Woodfork

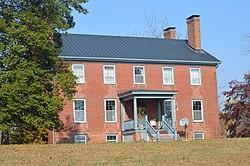
Front of the house

Woodfork is a historic plantation house located near Charlotte Court House, Charlotte County, Virginia. It was built in 1829, and is a three-story, five bay brick dwelling with a gable roof in the Federal style. The front and rear facades feature one bay porches with hipped roofs supported by Tuscan order columns. Also on the property is a contributing a barn and four historic sites: two graveyards, the remains of a brick kiln, and the remains of a barn.